Inter praecipuas apostolici ministerii

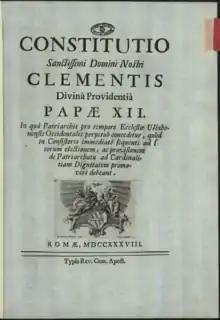
Title page of a 1738 printed edition of "Inter praecipuas apostolici ministerii" (Portuguese National Archive)

Inter praecipuas apostolici ministerii was a papal bull issued by Pope Clement XII, on 17 December 1737, establishing that whoever was appointed Patriarch of Lisbon was to be elevated to the rank of cardinal in the next consistory. Lisbon remains the only episcopal see accorded this distinction. Until 2013, all Popes honored this commitment. Others like the Patriarch of Venice used to be made cardinals in the consistory following their appointment, but only by tradition.